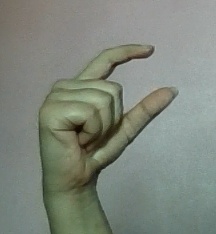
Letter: dal